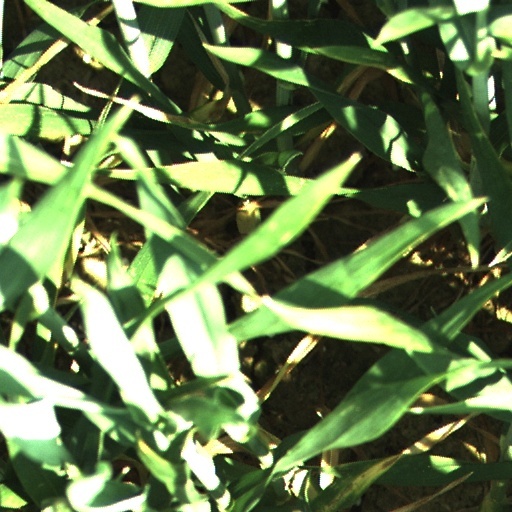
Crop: wheat